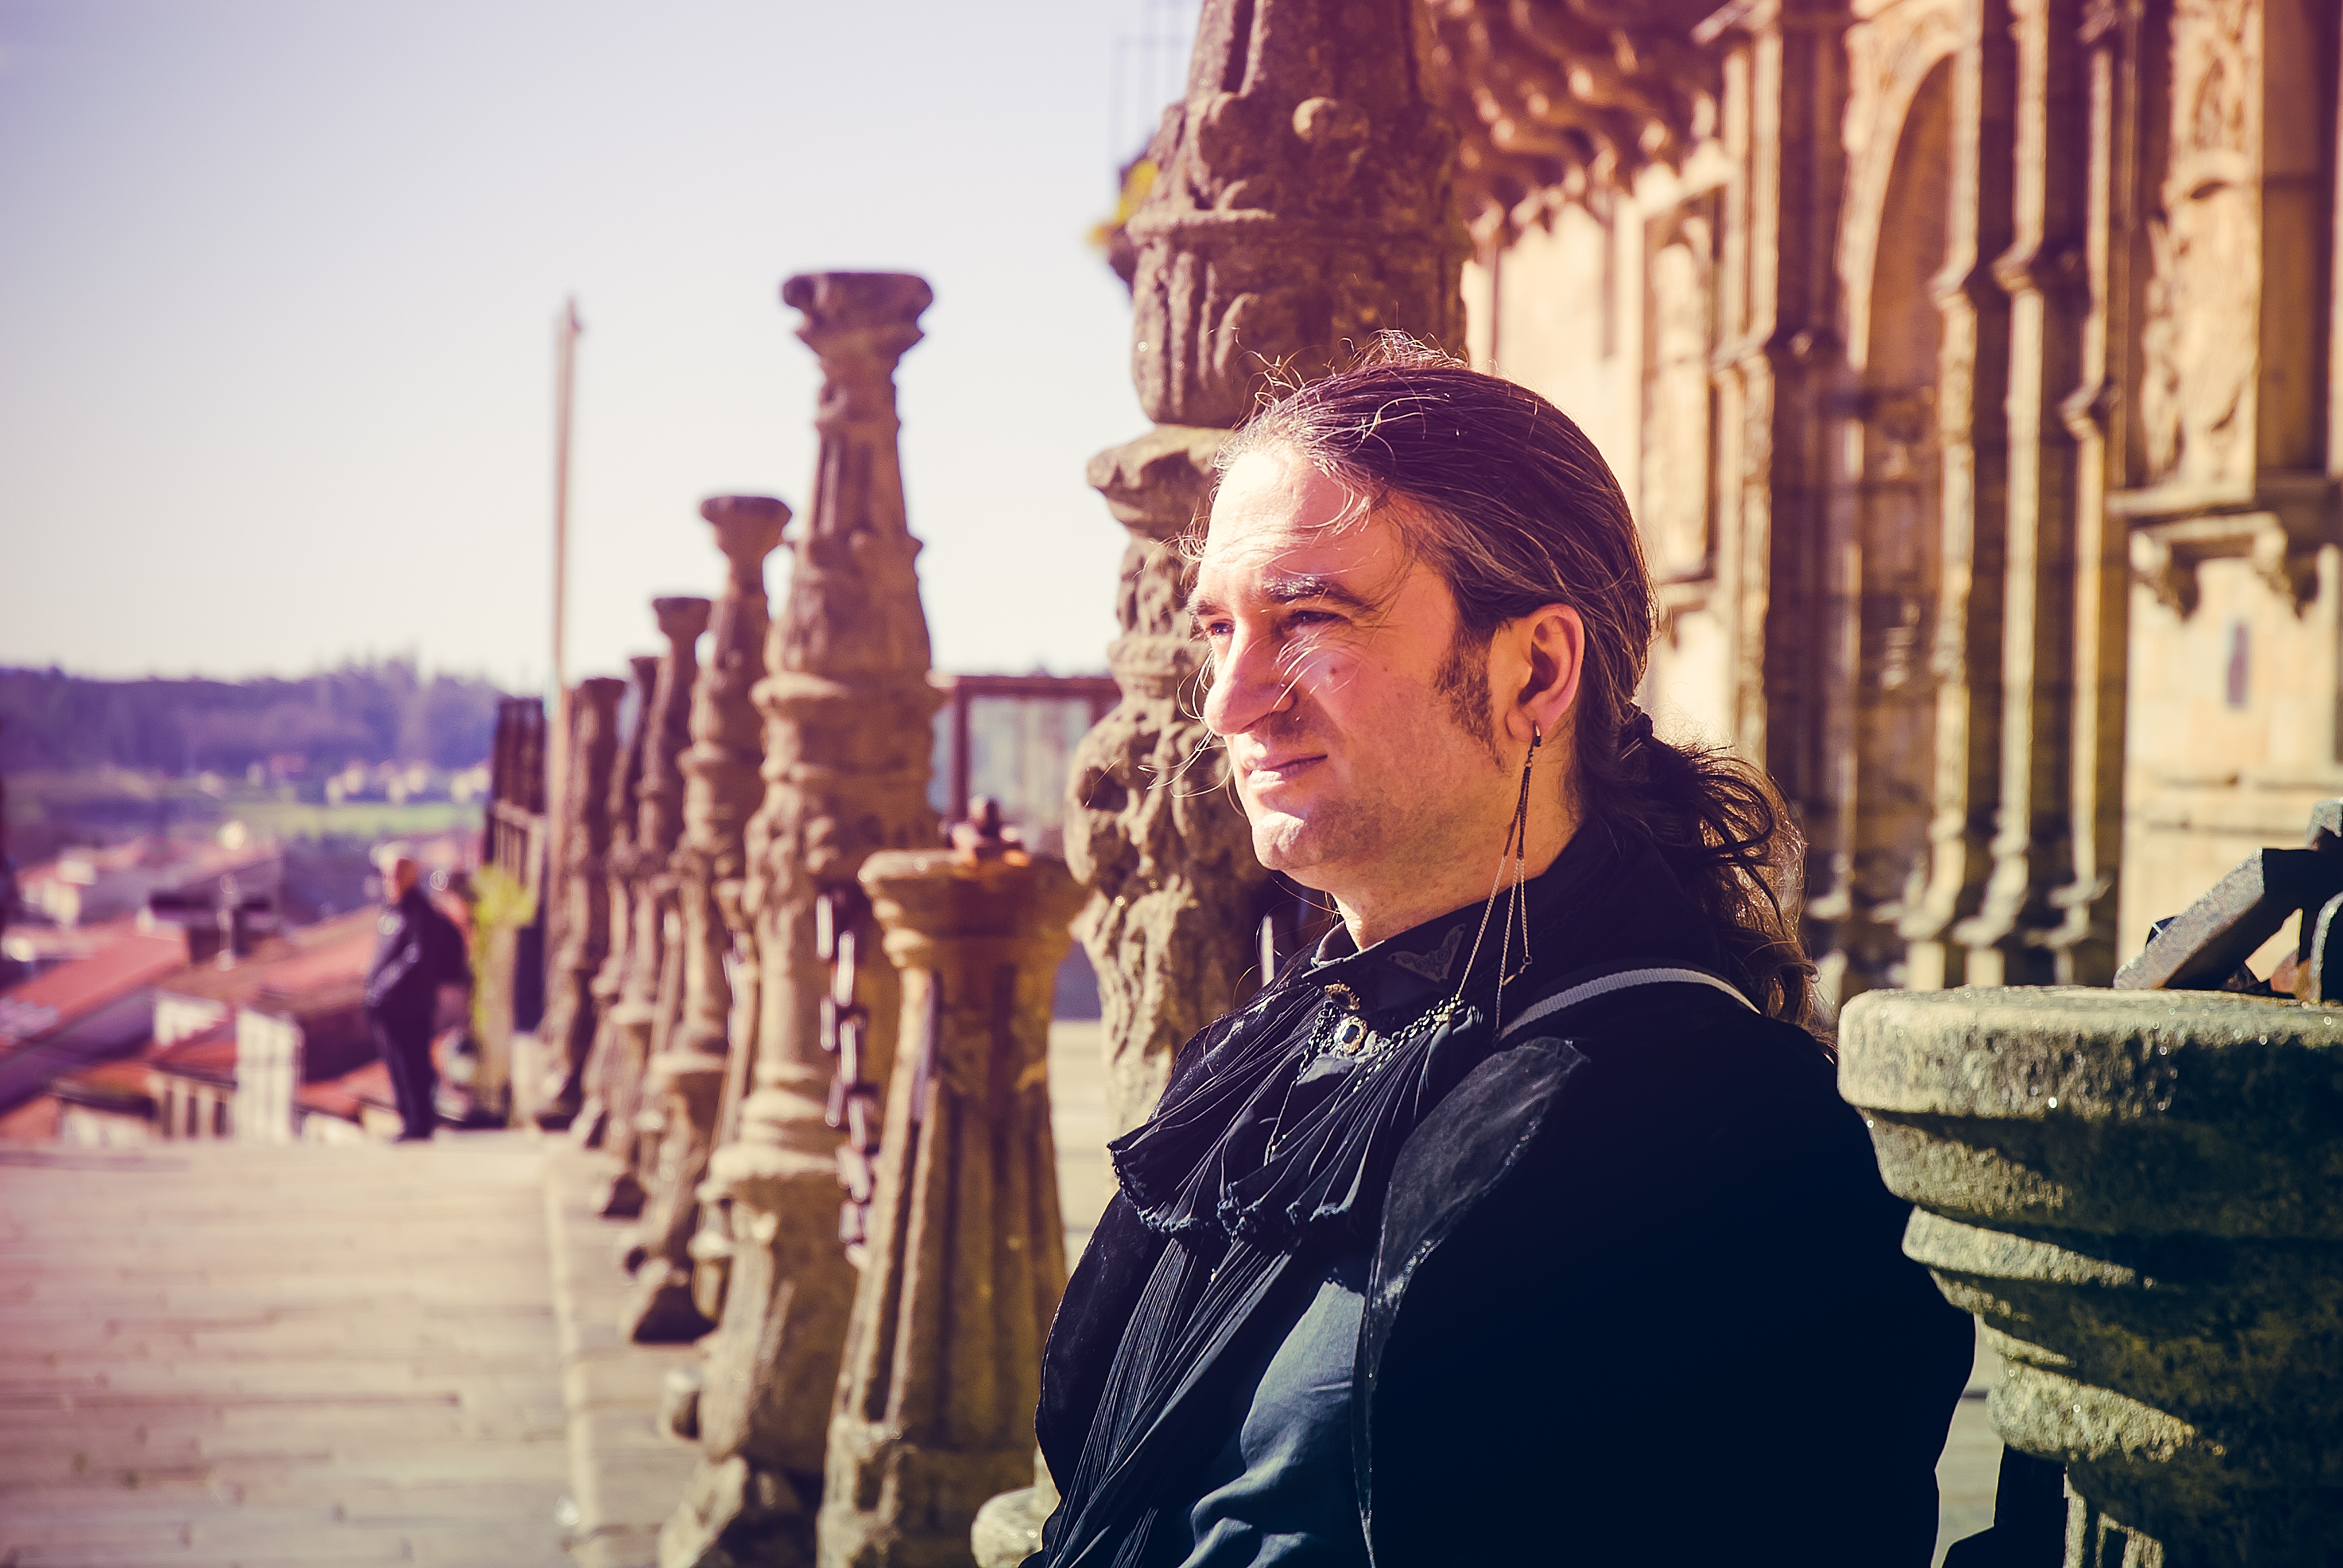
man, architecture, people, street, film, evening, gothic, spain, temple, columns, photograph, image, spanish, local, regional, saint james compostela